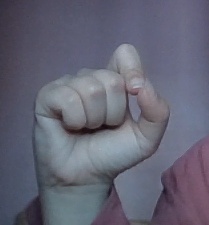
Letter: fa